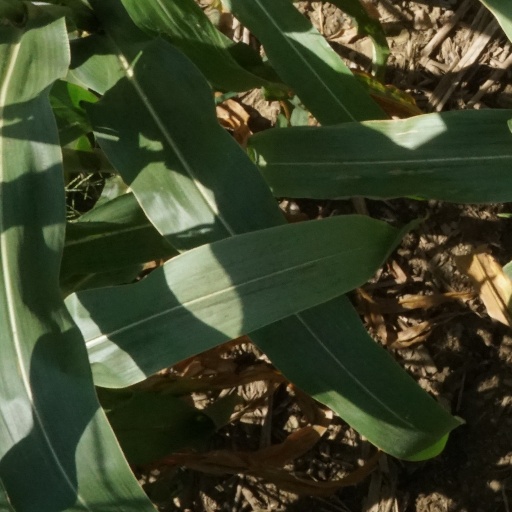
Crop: maize; corn